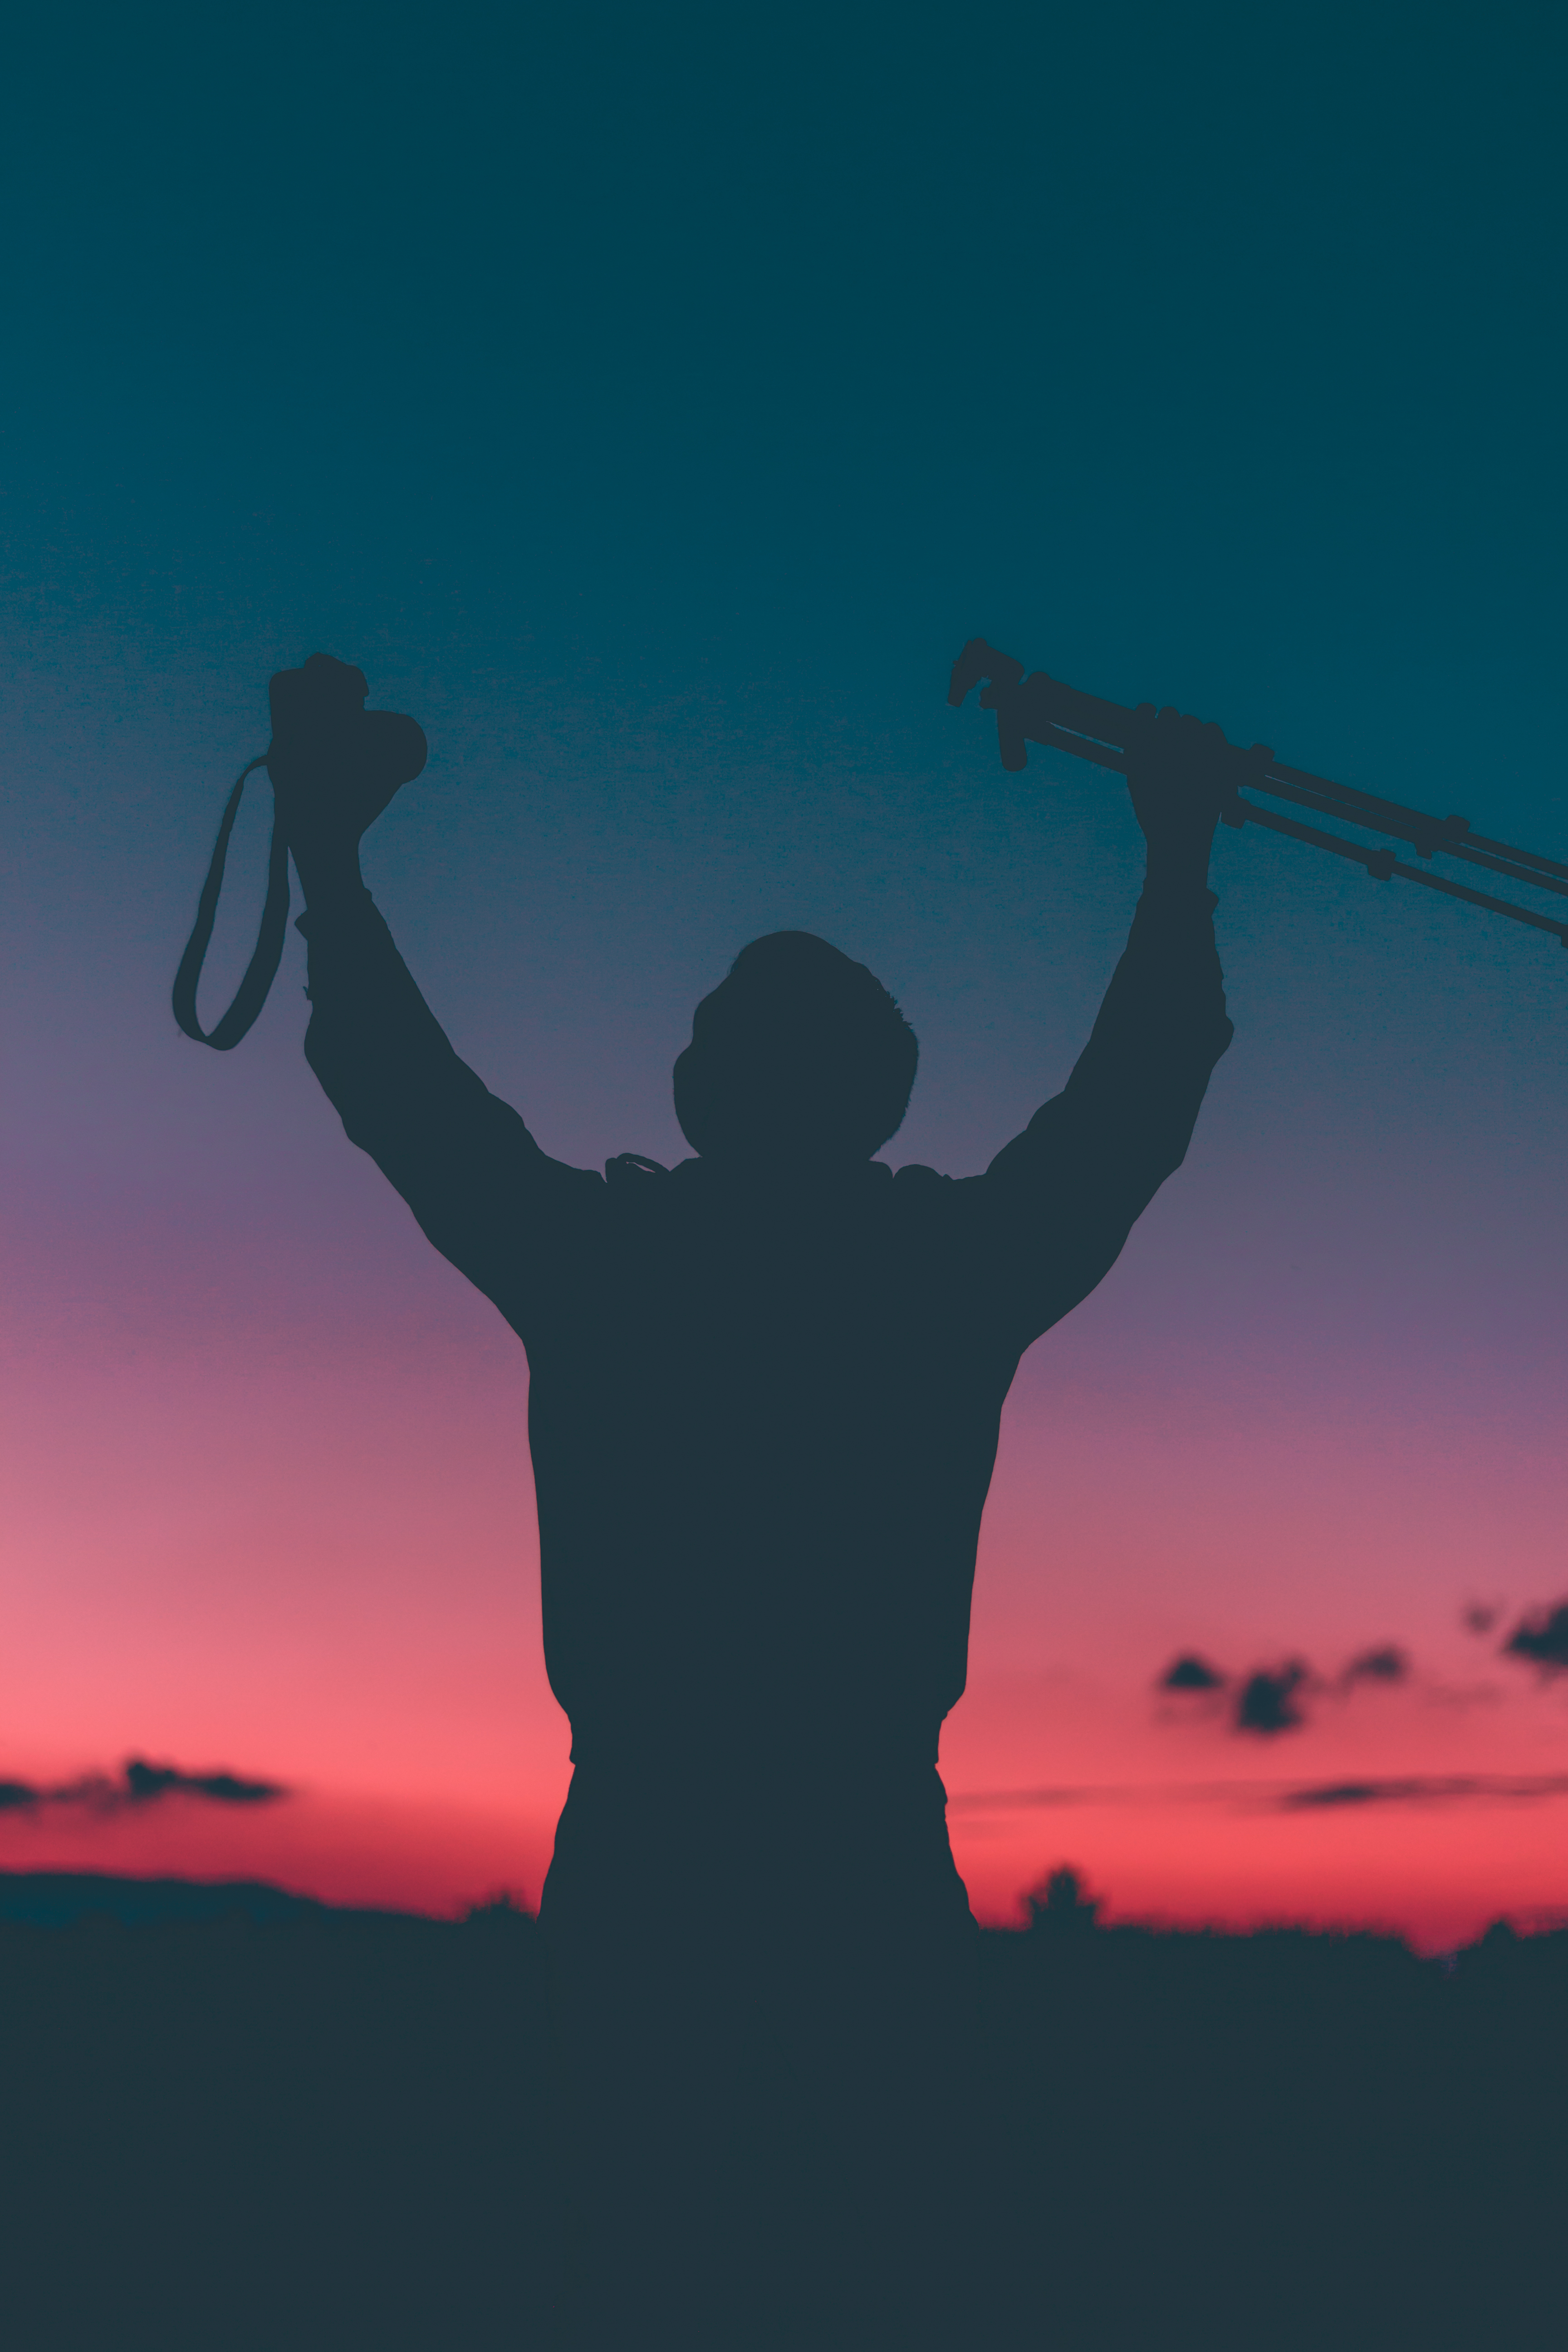
horizon, silhouette, person, sky, sunset, camera, dusk, illustration, tripod